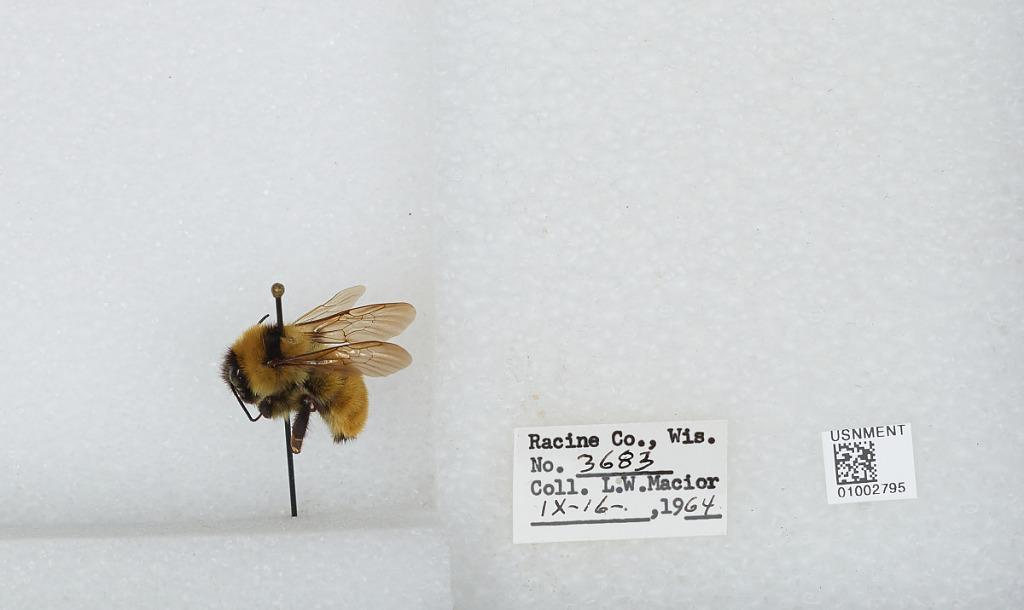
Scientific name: Bombus (Fervidobombus) fervidus fervidus (Fabricius)
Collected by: L. Macior
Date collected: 1964-9-16
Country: United States
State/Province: Wisconsin
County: Racine
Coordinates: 42.78, -87.76